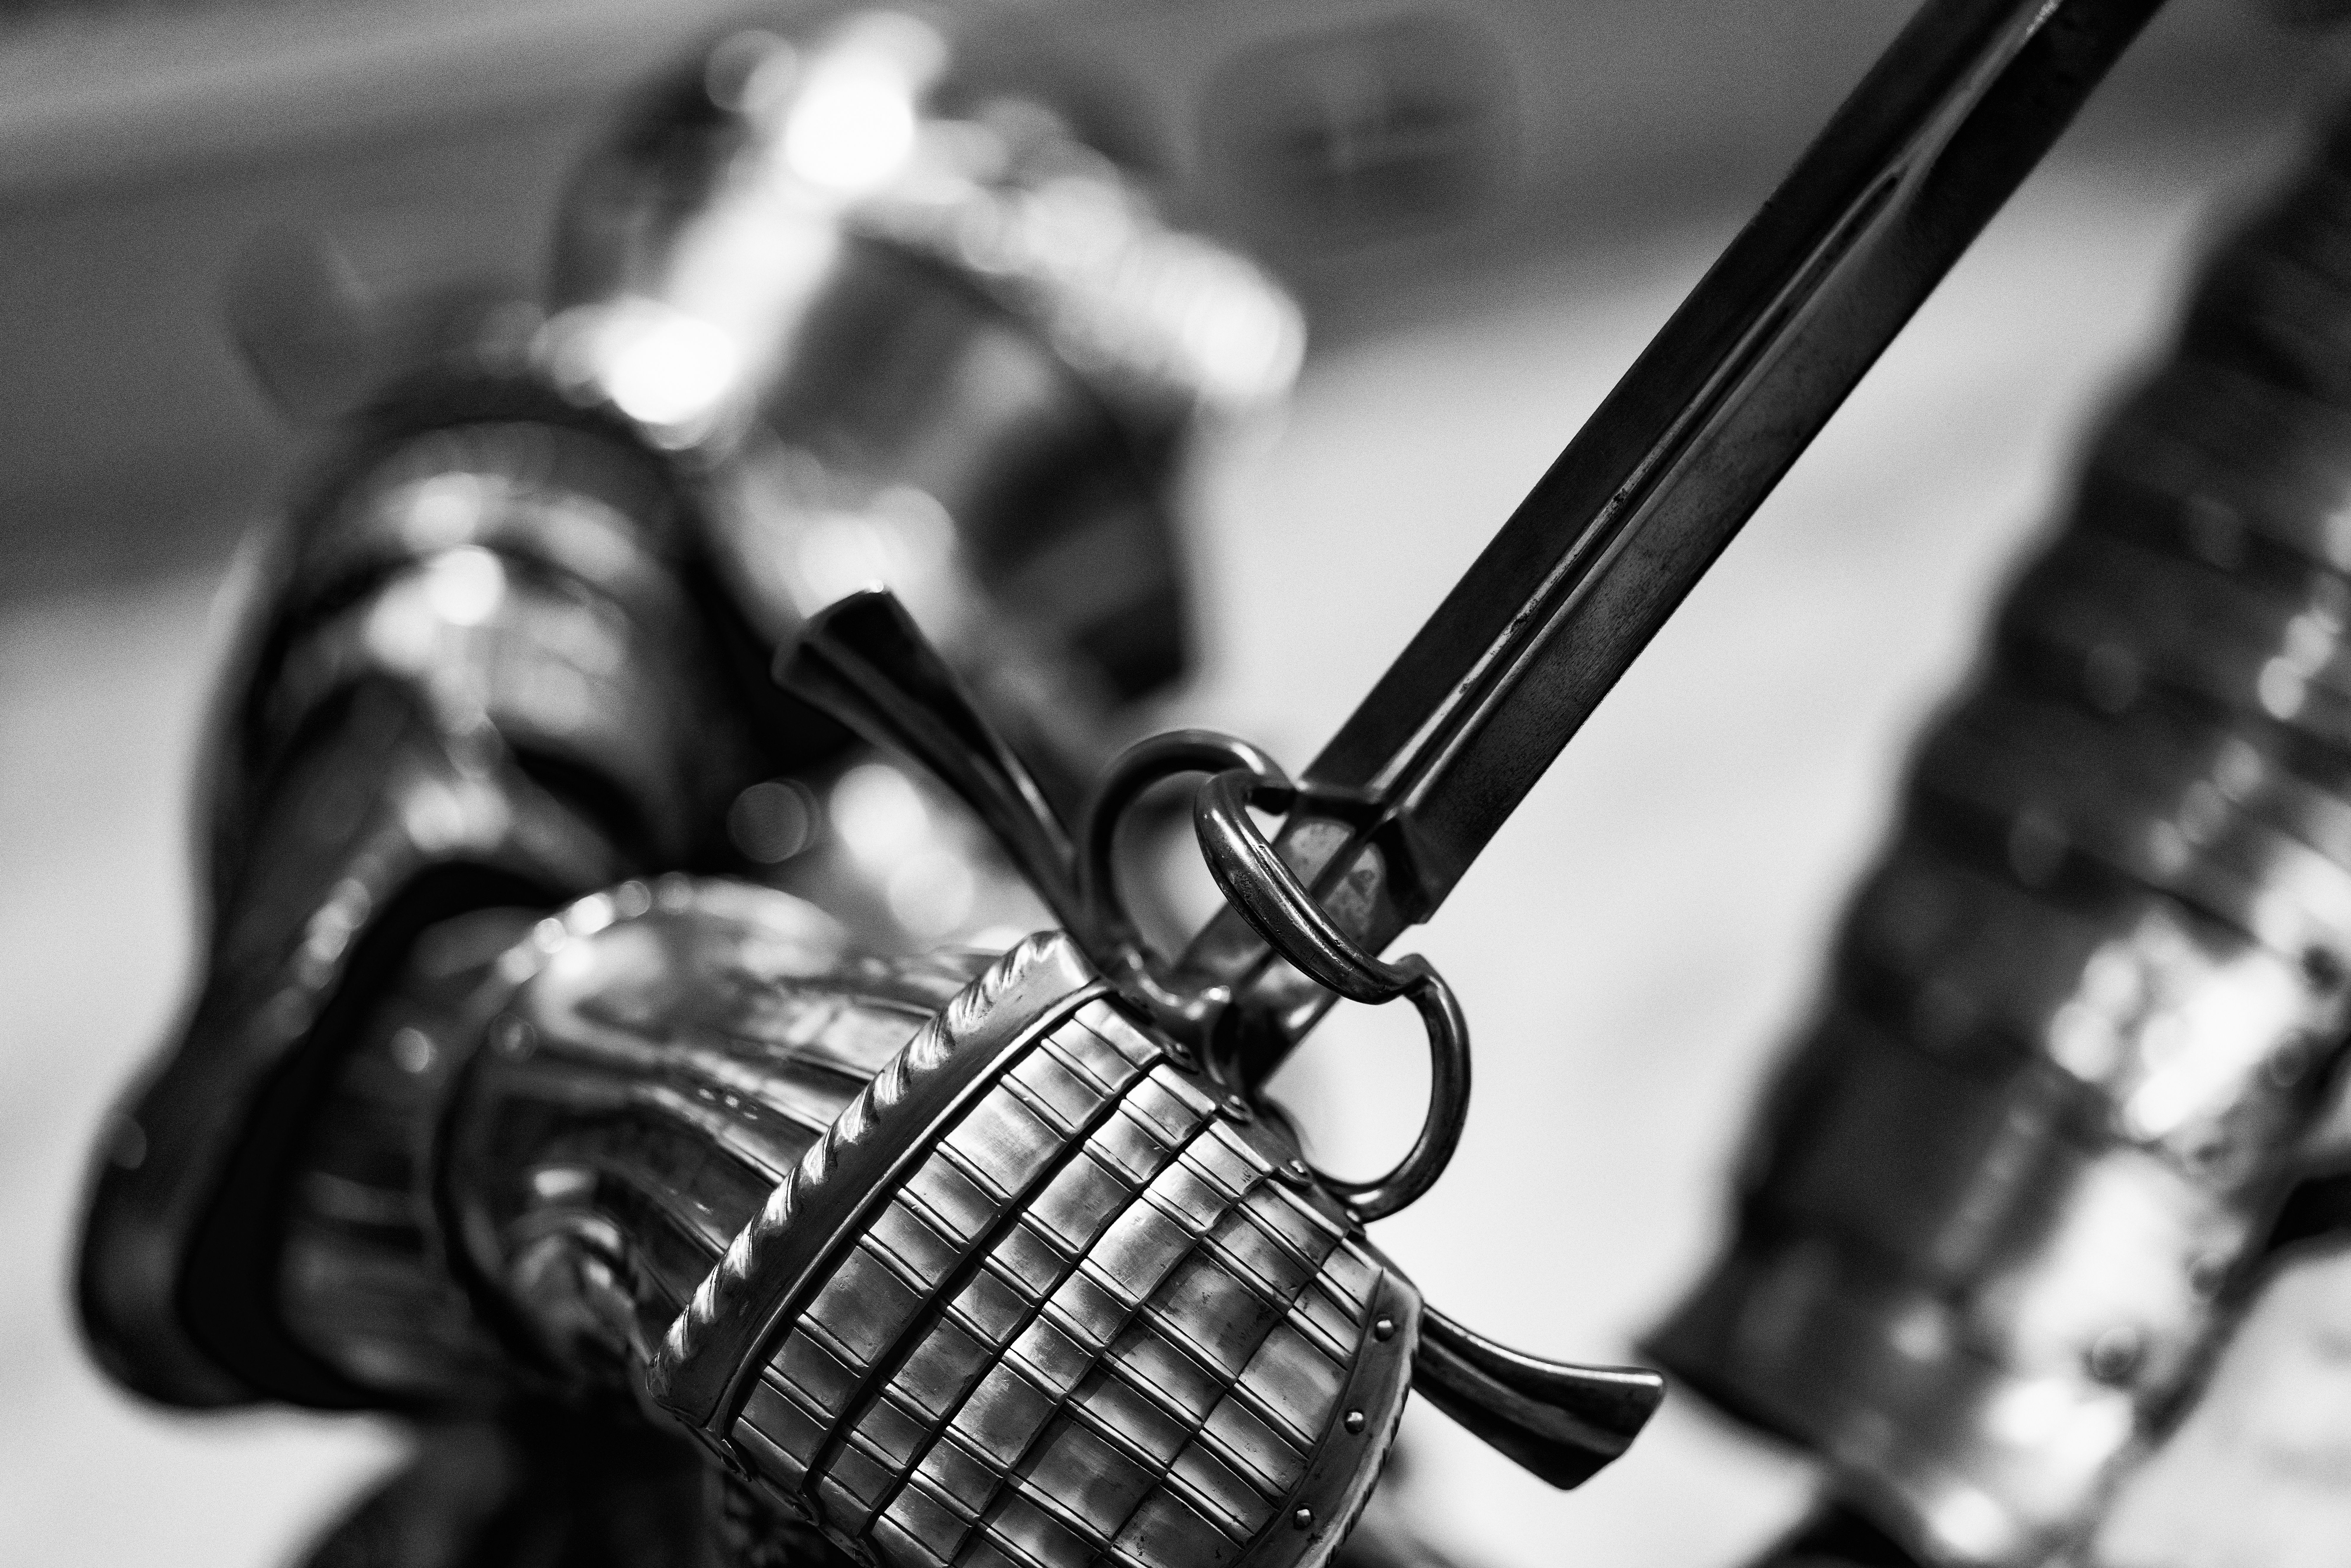
music, black and white, white, photography, black, monochrome, close up, 2015, leeds, cool image, i, 20160522, leedsarmouries, monochrome photography